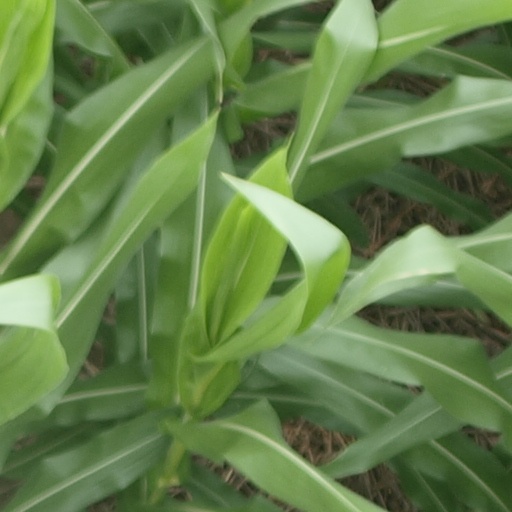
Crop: maize; corn